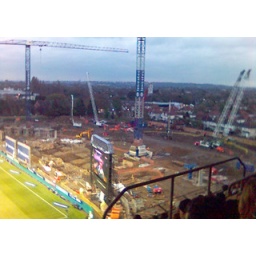
the stand has gone!a few people running around chasing after rugby balls after the conversions had gone over into the building site.